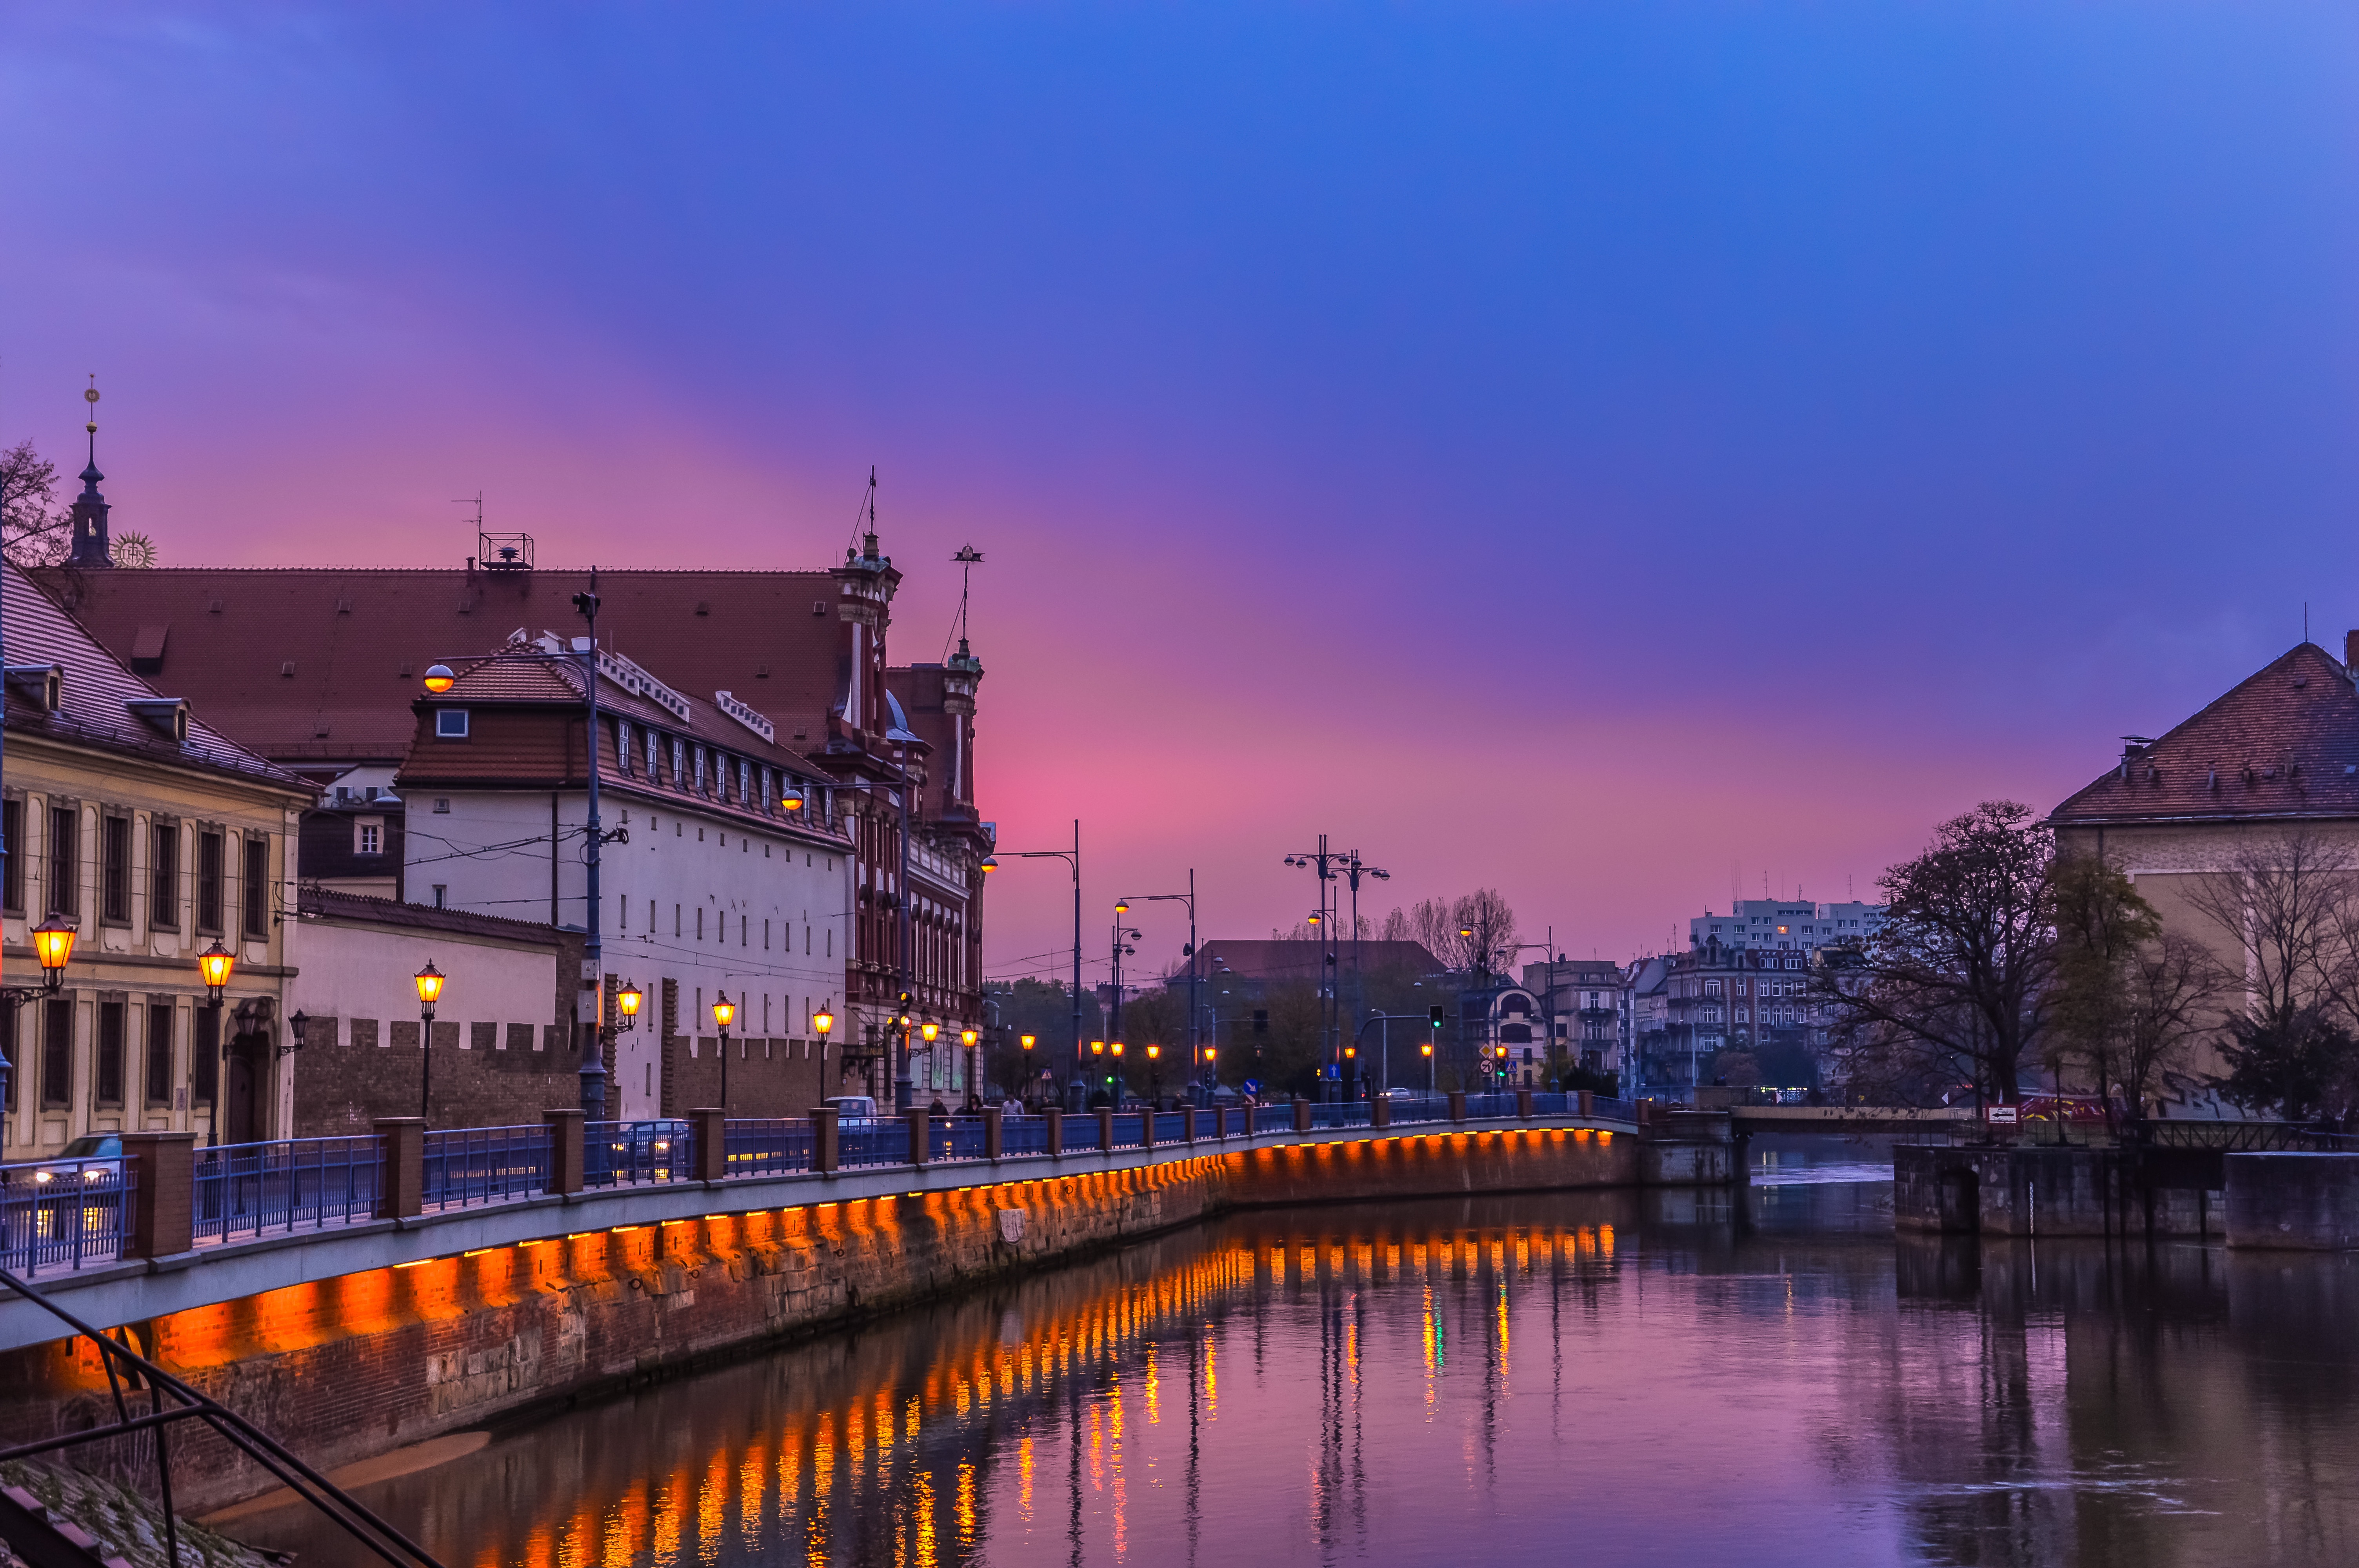
sunrise, sunset, bridge, skyline, night, morning, dawn, city, river, canal, cityscape, panorama, dusk, evening, reflection, autumn, landmark, waterway, old town, streets, poland, riverside, urban area, human settlement